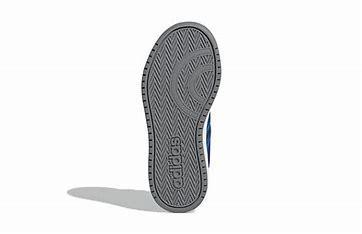
Brand: adidas
Model: NEO Hoops 2 Skate